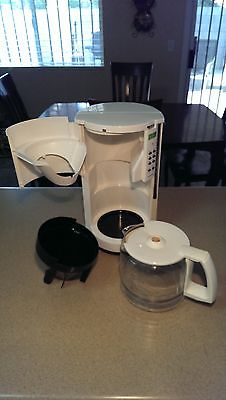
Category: coffee maker